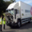
Label: truck